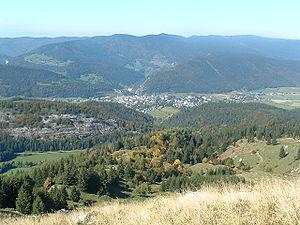
La villard-de-lans, ou villarde, est une race bovine française originaire des alentours de la ville éponyme, dans le massif du Vercors. Cette vache à la robe froment unie a longtemps été utilisée pour les travaux agricoles, le lait et la viande, avant que la Seconde Guerre mondiale et la spécialisation des races bovines entraînent son déclin. La sauvegarde de la race est entreprise à partir de la fin des années 1970, et, aujourd'hui, les effectifs augmentent à nouveau lentement. Elle est principalement utilisée pour sa production laitière et fait partie des races autorisées pour la production du fromage AOC Bleu du Vercors-Sassenage.